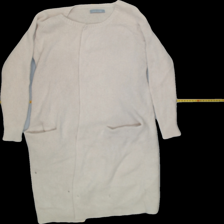
View: front
Type: Cardigan
Category: Ladies
Brand: Not Applicable
Colors: Beige
Material: 100%wool
Pattern: Plain
Cut: Long
Season: All
Trend: No trend
Stains: No
Damage: 4
Price range: <50
Recommended usage: Export